James Fenimore Cooper Graded School

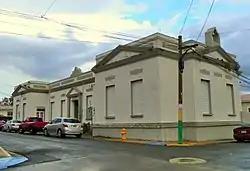
James Fenimore Cooper School in 2017

James Fenimore Cooper Graded School (Spanish: "Escuela James Fenimore Cooper") is a historic school located in Sabana Grande Pueblo, the administrative and historic center of the municipality of Sabana Grande, Puerto Rico. The school is located across from the main town square ("plaza pública") and church of Sabana Grande. It was designed by Charles G. Post in the Neoclassical style, popular in the architecture of early 20th-century schoolhouses and built in 1903. It was the first institution to be built in the town of Sabana Grande under the new U.S. colonial administration.